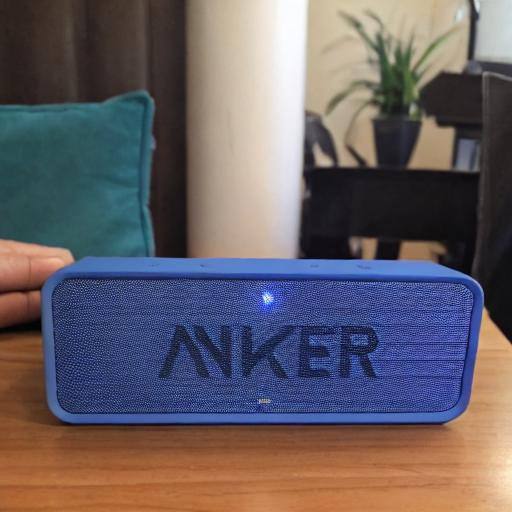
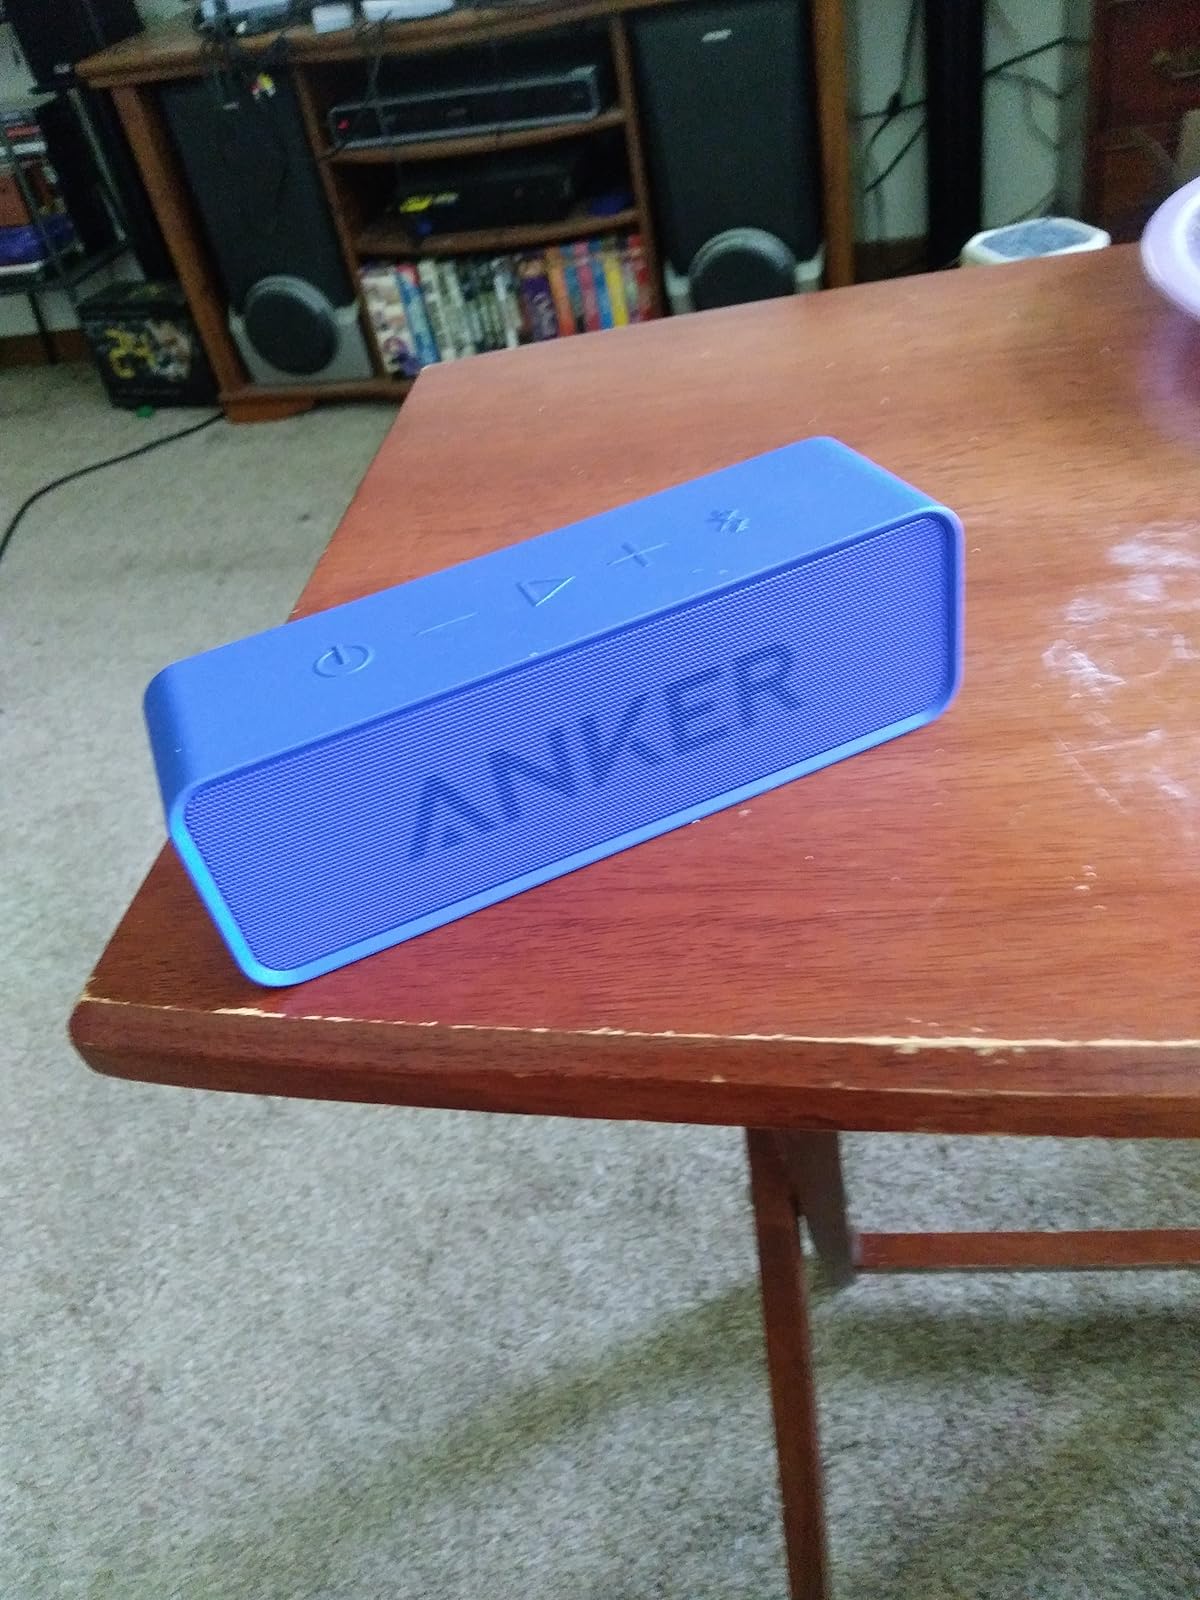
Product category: speaker
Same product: no